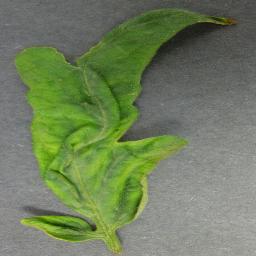
Label: Tomato___Tomato_Yellow_Leaf_Curl_Virus